List of demonstrations against corporate globalization

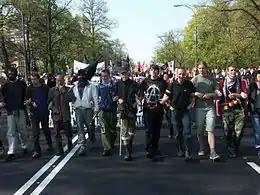
Demonstration in Warsaw against the 2004 World Economic Forum

This article lists significant demonstrations by the anti-globalization movement against corporate globalization since 1999, including the convergence of anti-globalization actions with opposition to the United States-led Iraq War beginning in 2003 and continuing through the end of George W. Bush's presidency in 2009. The list also includes actions related to the Occupy movement against worldwide economic inequality, which began with Occupy Wall Street in 2011.